Sexuality in The Lord of the Rings

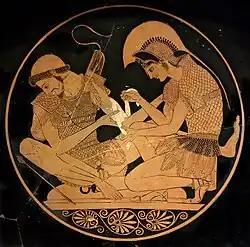
The heroic friendship of Frodo and Sam has been likened to that of Achilles and Patroclus, shown here on a red-figure calyx from Vulci, c. 500 BC.

Éowyn's romantic feelings appear first with her unreturned attachment to Aragorn. Feeling rejected, she says she is a shieldmaiden, and against orders, chooses to go and fight in the Battle of the Pelennor Fields. There, she and the Hobbit Merry Brandybuck kill the Lord of the Nazgul; she is seriously wounded. Recuperating in the Houses of Healing in Minas Tirith, she falls in love with Faramir, who had also been wounded. She renounces her warlike ways to become a healer, and they are engaged. At the end of the book, they marry.